Compact Linear Collider

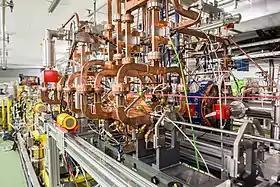

The main technology challenges of the CLIC accelerator design have been successfully addressed in various test facilities. The Drive Beam production and recombination, and the two-beam acceleration concept were demonstrated at the CLIC Test Facility 3 (CTF3). X-band high-power klystron-based RF sources were built in stages at the high-gradient X-band test facility (XBOX), CERN. These facilities provide the RF power and infrastructure required for the conditioning and verification of the performance of CLIC accelerating structures, and other X-band based projects. Additional X-band high-gradient tests are being carried out at the NEXTEF facility at KEK and at SLAC, a new test stand is being commissioned at Tsinghua University and further test stands are being constructed at INFN Frascati and SINAP in Shanghai.